History of India (1947–present)

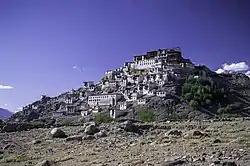
2010 Ladakh floods damaged 71 towns and villages, including the main town in the area, Leh, and nearby town of Thiksey, where Thikse Monastery is located.

The United States and India signed a major nuclear co-operation agreement during a visit by United States President George W. Bush in March 2006. According to the nuclear deal, the United States was to give India access to civilian nuclear technology while India agreed to greater scrutiny for its nuclear programme. Later, United States approved a controversial law allowing India to buy their nuclear reactors and fuel for the first time in 30 years. In July 2008, the United Progressive Alliance survived a vote of confidence brought after left-wing parties withdrew their support over the nuclear deal. After the vote, several left-wing and regional parties formed a new alliance to oppose the government, saying it had been tainted by corruption. Within three months, following approval by the U.S. Congress, George W. Bush signed into law a nuclear deal with India, which ended a three-decade ban on American nuclear trade with Delhi.